Jossgrund

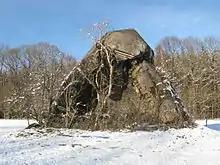
Remains of an observation bunker on the golf course near Lettgenbrunn

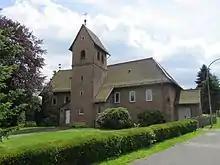
Church of St. Jakobus und Johannes, Lettgenbrunn

Two important ancient trade routes, the "Eselsweg" and the "Birkenhainer Strasse" pass through the Lettgenbrunn area.